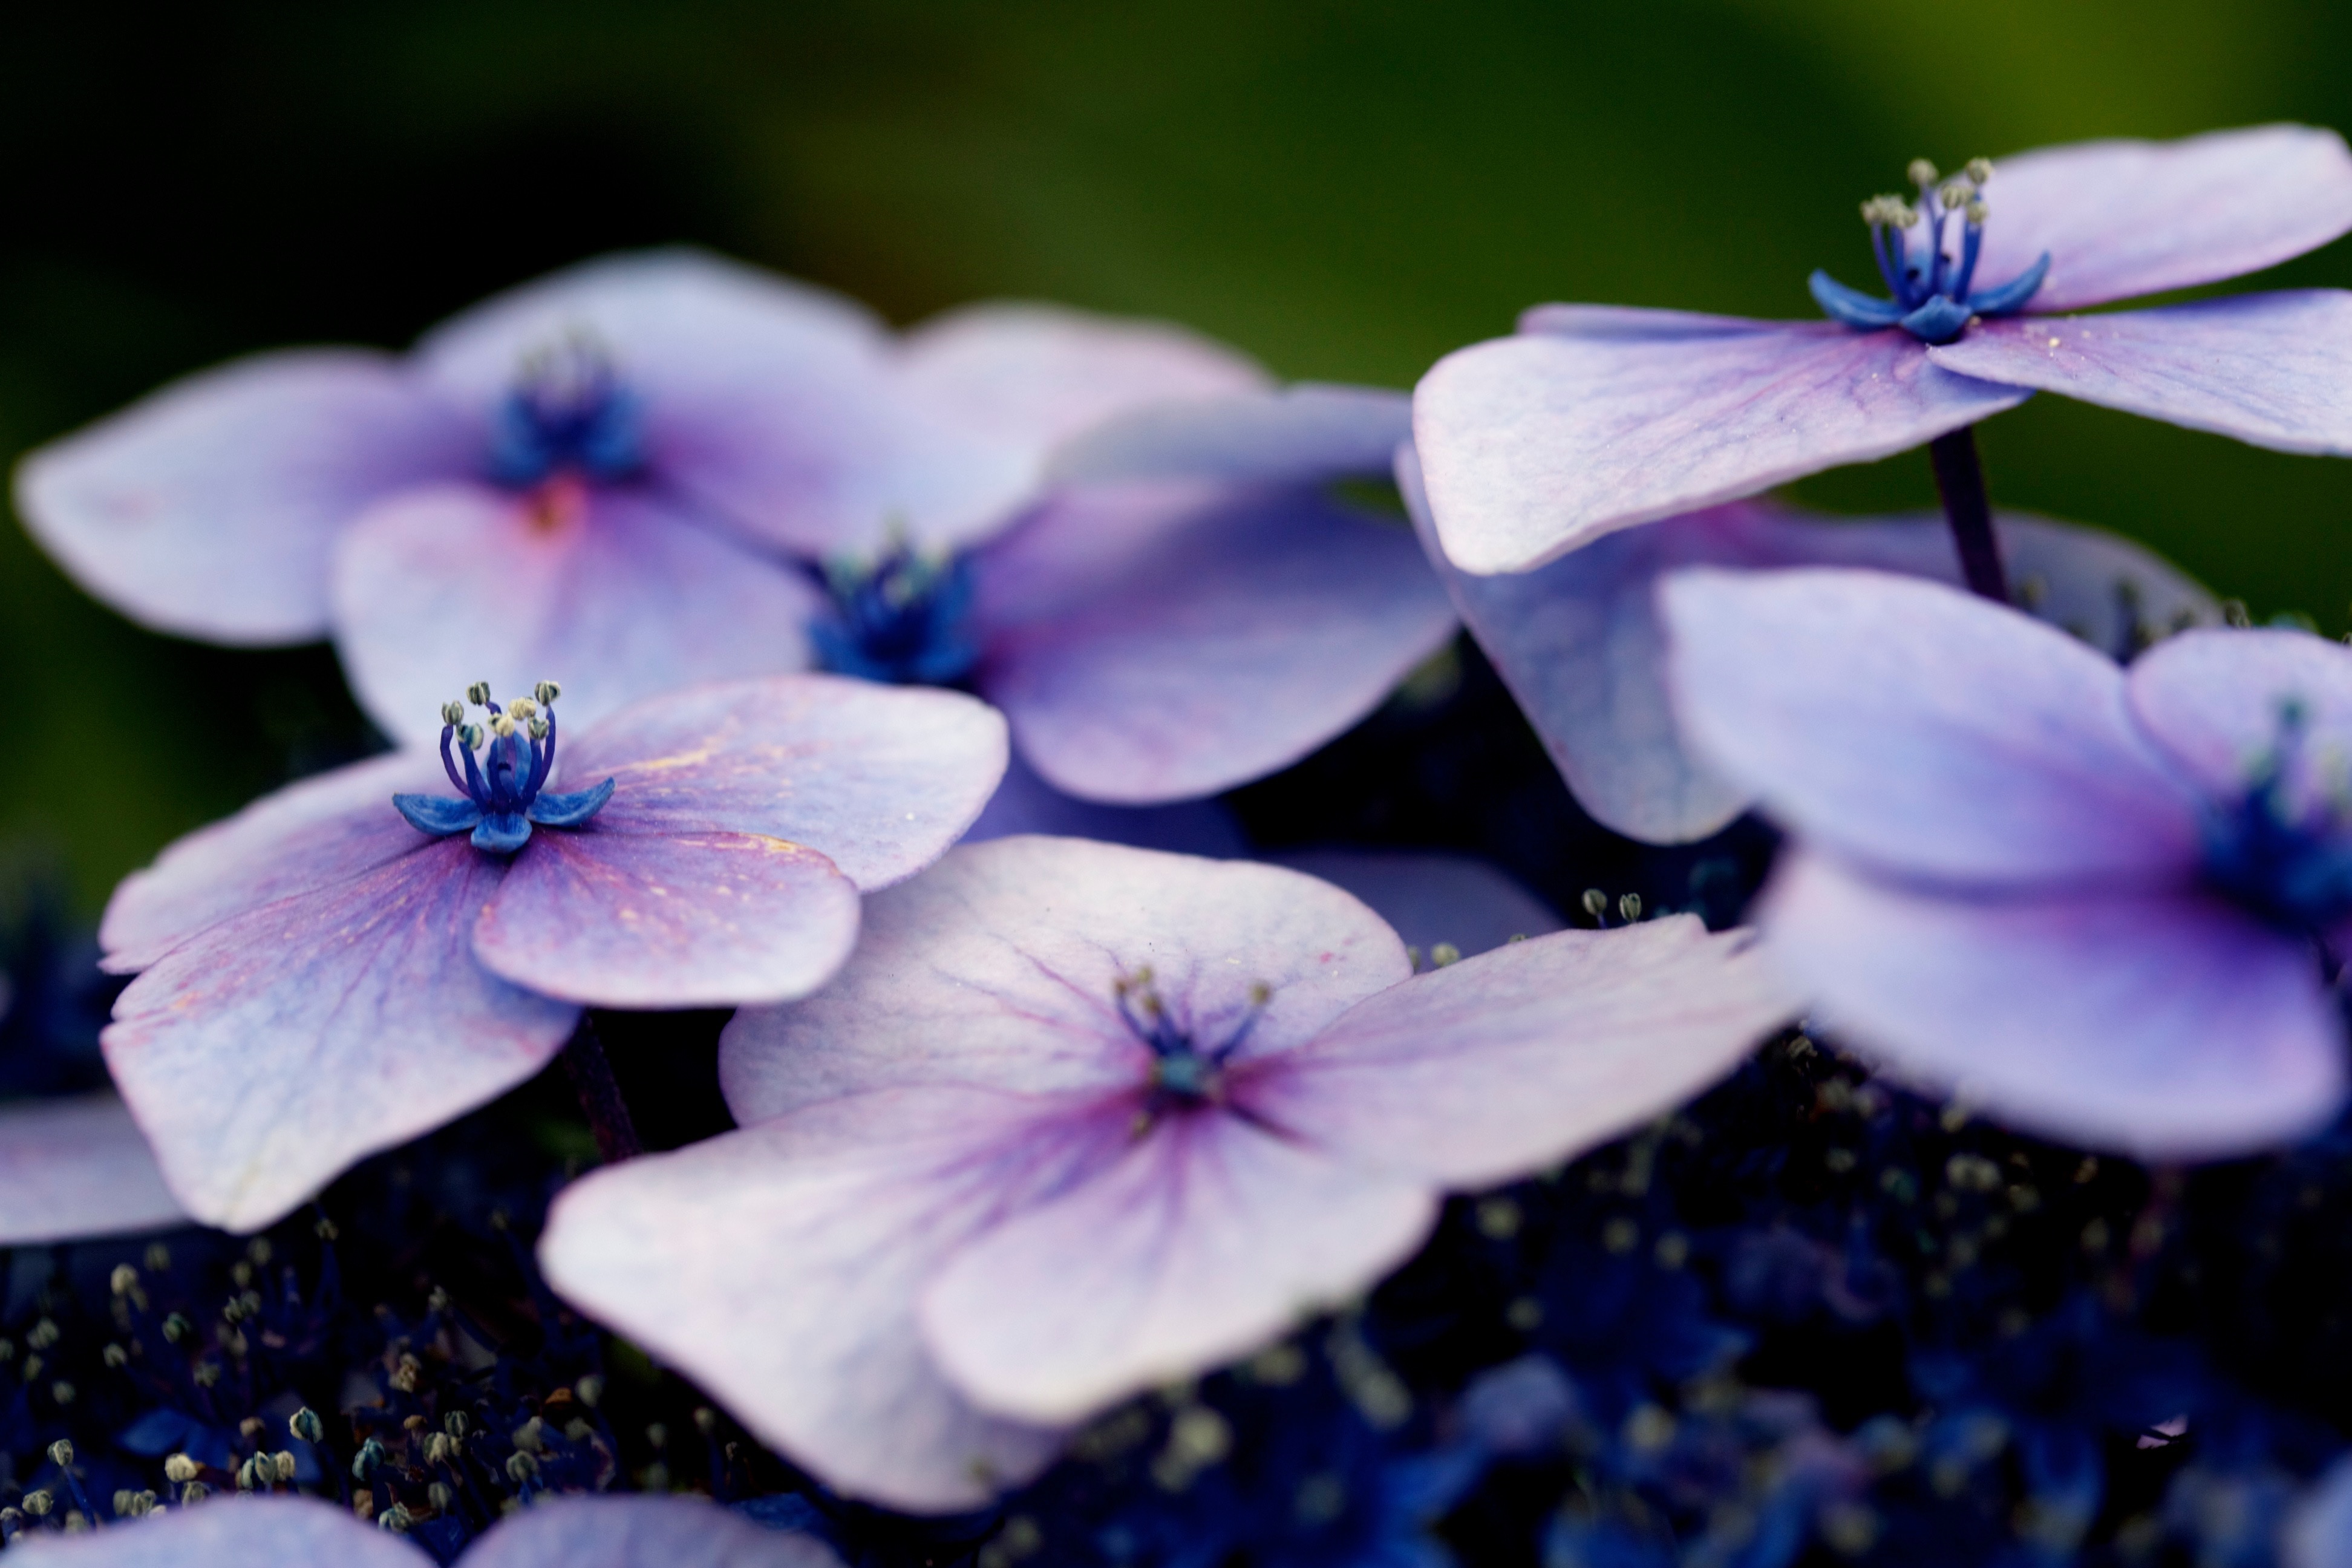
nature, blossom, plant, photography, flower, purple, petal, floral, botany, blue, flora, hydrangea, wildflower, close up, viola, macro photography, flowering plant, land plant, violet family